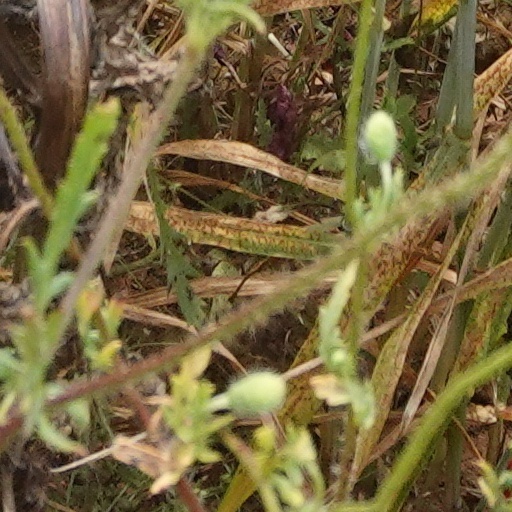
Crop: wheat